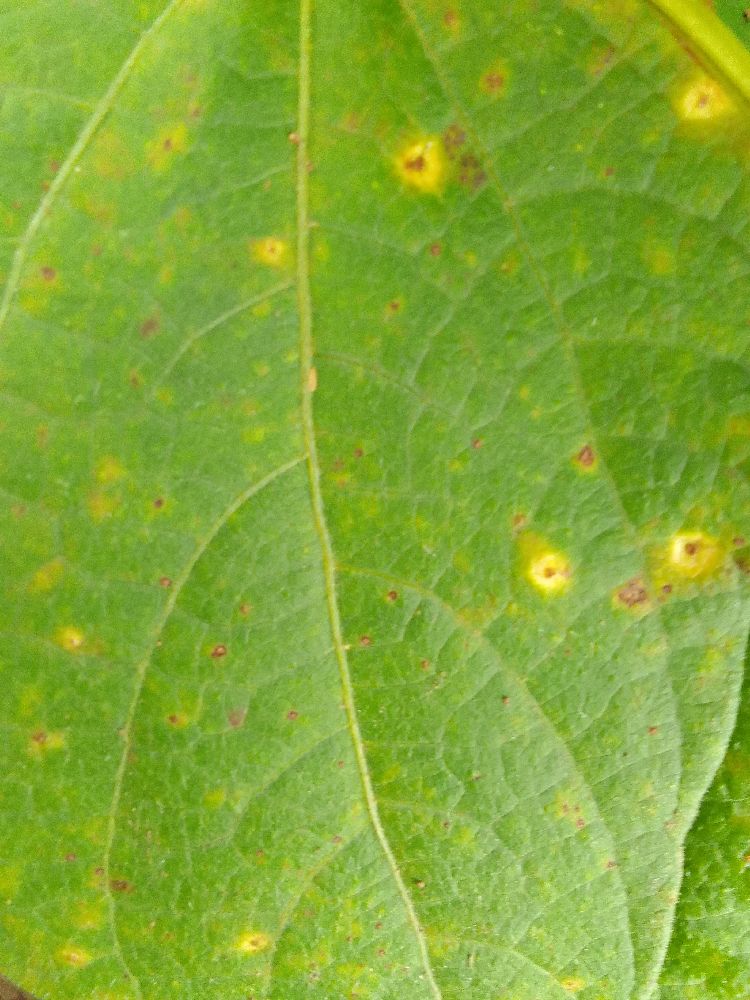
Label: rust